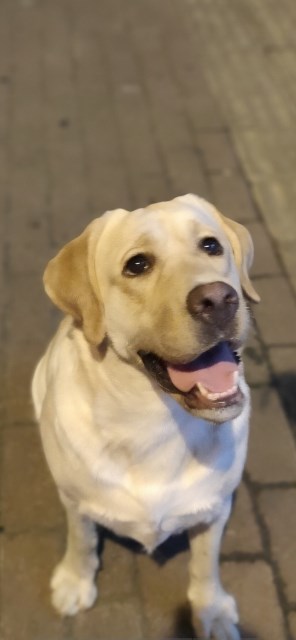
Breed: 3580-n000122-Labrador_retriever